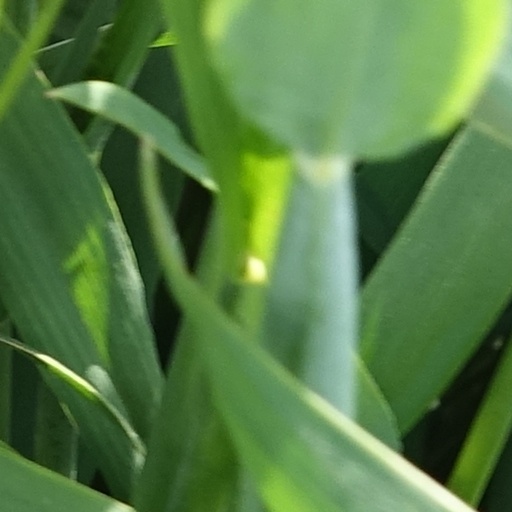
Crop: wheat